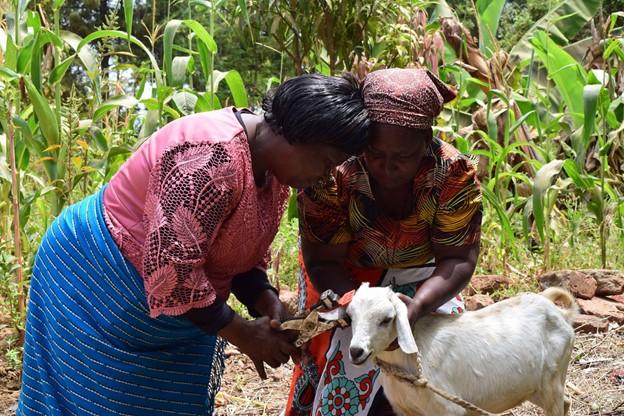
Wanawake wawili wapo shambani, wamemshika mbuzi mweupe wakijaribu kumtoboa sikio la upande wa kulia, mwanamke mmoja ameshika chuma kinachotumika kutoboa huku mwingine amemshika mbuzi kwenye shingo aliyefungwa kamba ili asiweze kukimbia atobolewe, kutoboa wanyama husaidia kuweka alama ili mfugaji awatambue.